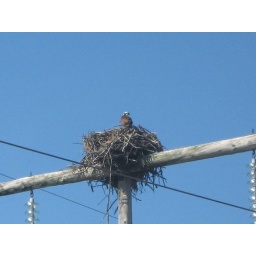
an Osprey nest on a telephone pole near Nouvelle